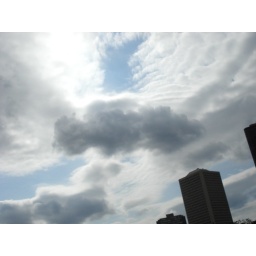
fish in the sky